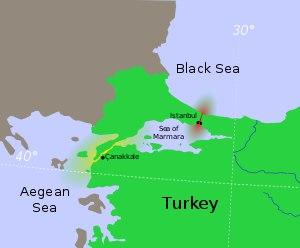
En 1789, avec 80 vaisseaux, 80 frégates, 120 bâtiments légers, 80 000 inscrits maritimes et plus de 1 600 officiers, la marine française est la deuxième du monde. Cette forme d’apogée, due aux efforts constants du gouvernement de Louis XVI, ne résiste pas à l’épreuve de la Révolution. L’agitation dans les arsenaux désorganise la flotte, alors que les officiers, qui avaient d’abord accueilli favorablement les changements politiques, fuient en masse les violences révolutionnaires à partir de 1792. Lorsque la guerre avec l’Angleterre reprend en 1793, la Marine de la France révolutionnaire n’est guère capable de faire face à la situation et subit défaite sur défaite alors que l’armée de Terre est victorieuse à peu près partout en Europe. L’arrivée de Napoléon au pouvoir, en 1799, ne change rien à la situation malgré une courte période de paix, les tentatives de réorganisation et l’annexion d’arsenaux voisins qui fournissent, un temps, des moyens supplémentaires. Napoléon cherche « son Nelson ». En vain.
La bataille des Dardanelles, également appelée bataille de Gallipoli, est un affrontement de la Première Guerre mondiale qui opposa l'Empire ottoman aux troupes britanniques et françaises dans la péninsule de Gallipoli dans l'actuelle Turquie du 18 mars 1915 au 9 janvier 1916.